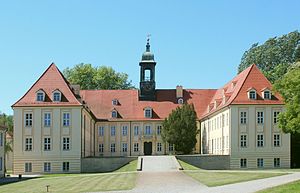
Woldemar Løvendal (baron) / Karriere / Godsejer
Schloss Elsterwerda
Woldemar baron Løvendal var en dansk officer, øverstbefalende general og fungerende statholder i Norge. Siden havde han en karriere ved hoffet i Sachsen-Polen. Han var far til feltherren af samme navn.